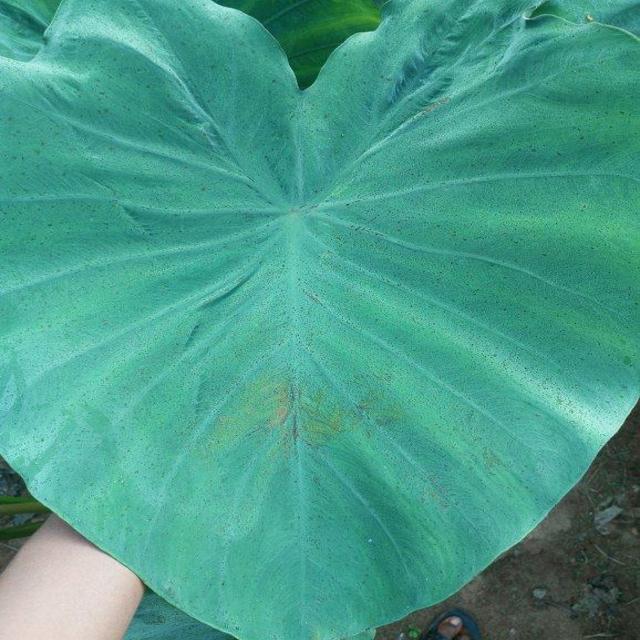
Label: Healthy